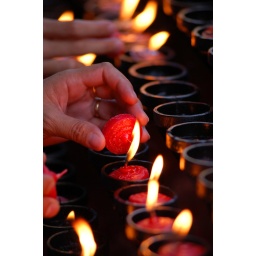
A candle being carefully lit by a person to accompany him in his prayer.Sto. Nino ChurchCebu City